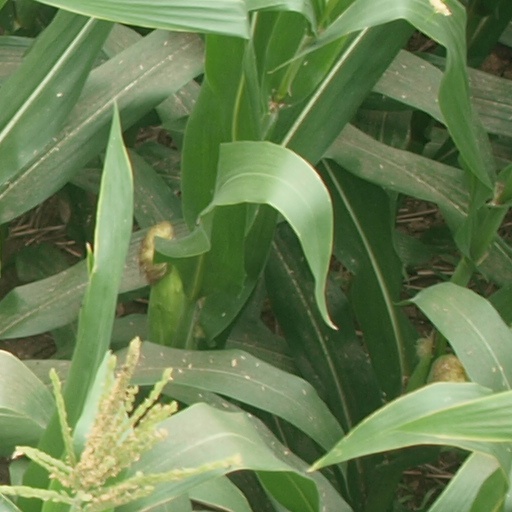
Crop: maize; corn